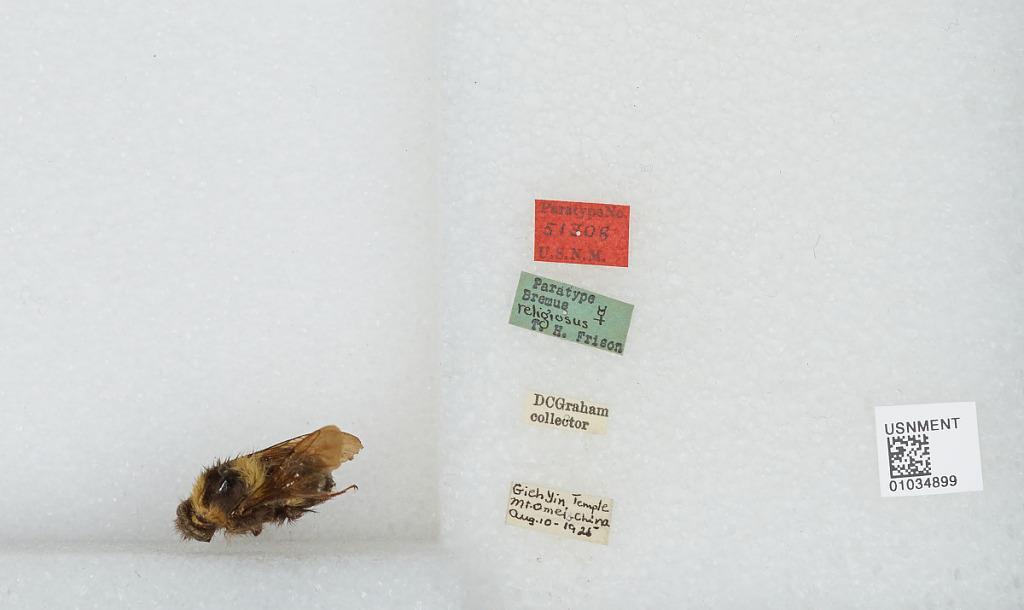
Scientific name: Bombus (Megabombus) religiosus (Frison)
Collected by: D. Graham
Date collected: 1925-8-10
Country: China
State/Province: Shichuan
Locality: Gieh Yin Temple, Mt. Omei